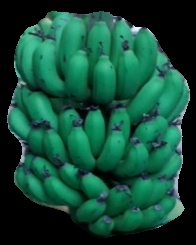
Variety: pachbale
Grade: grade2